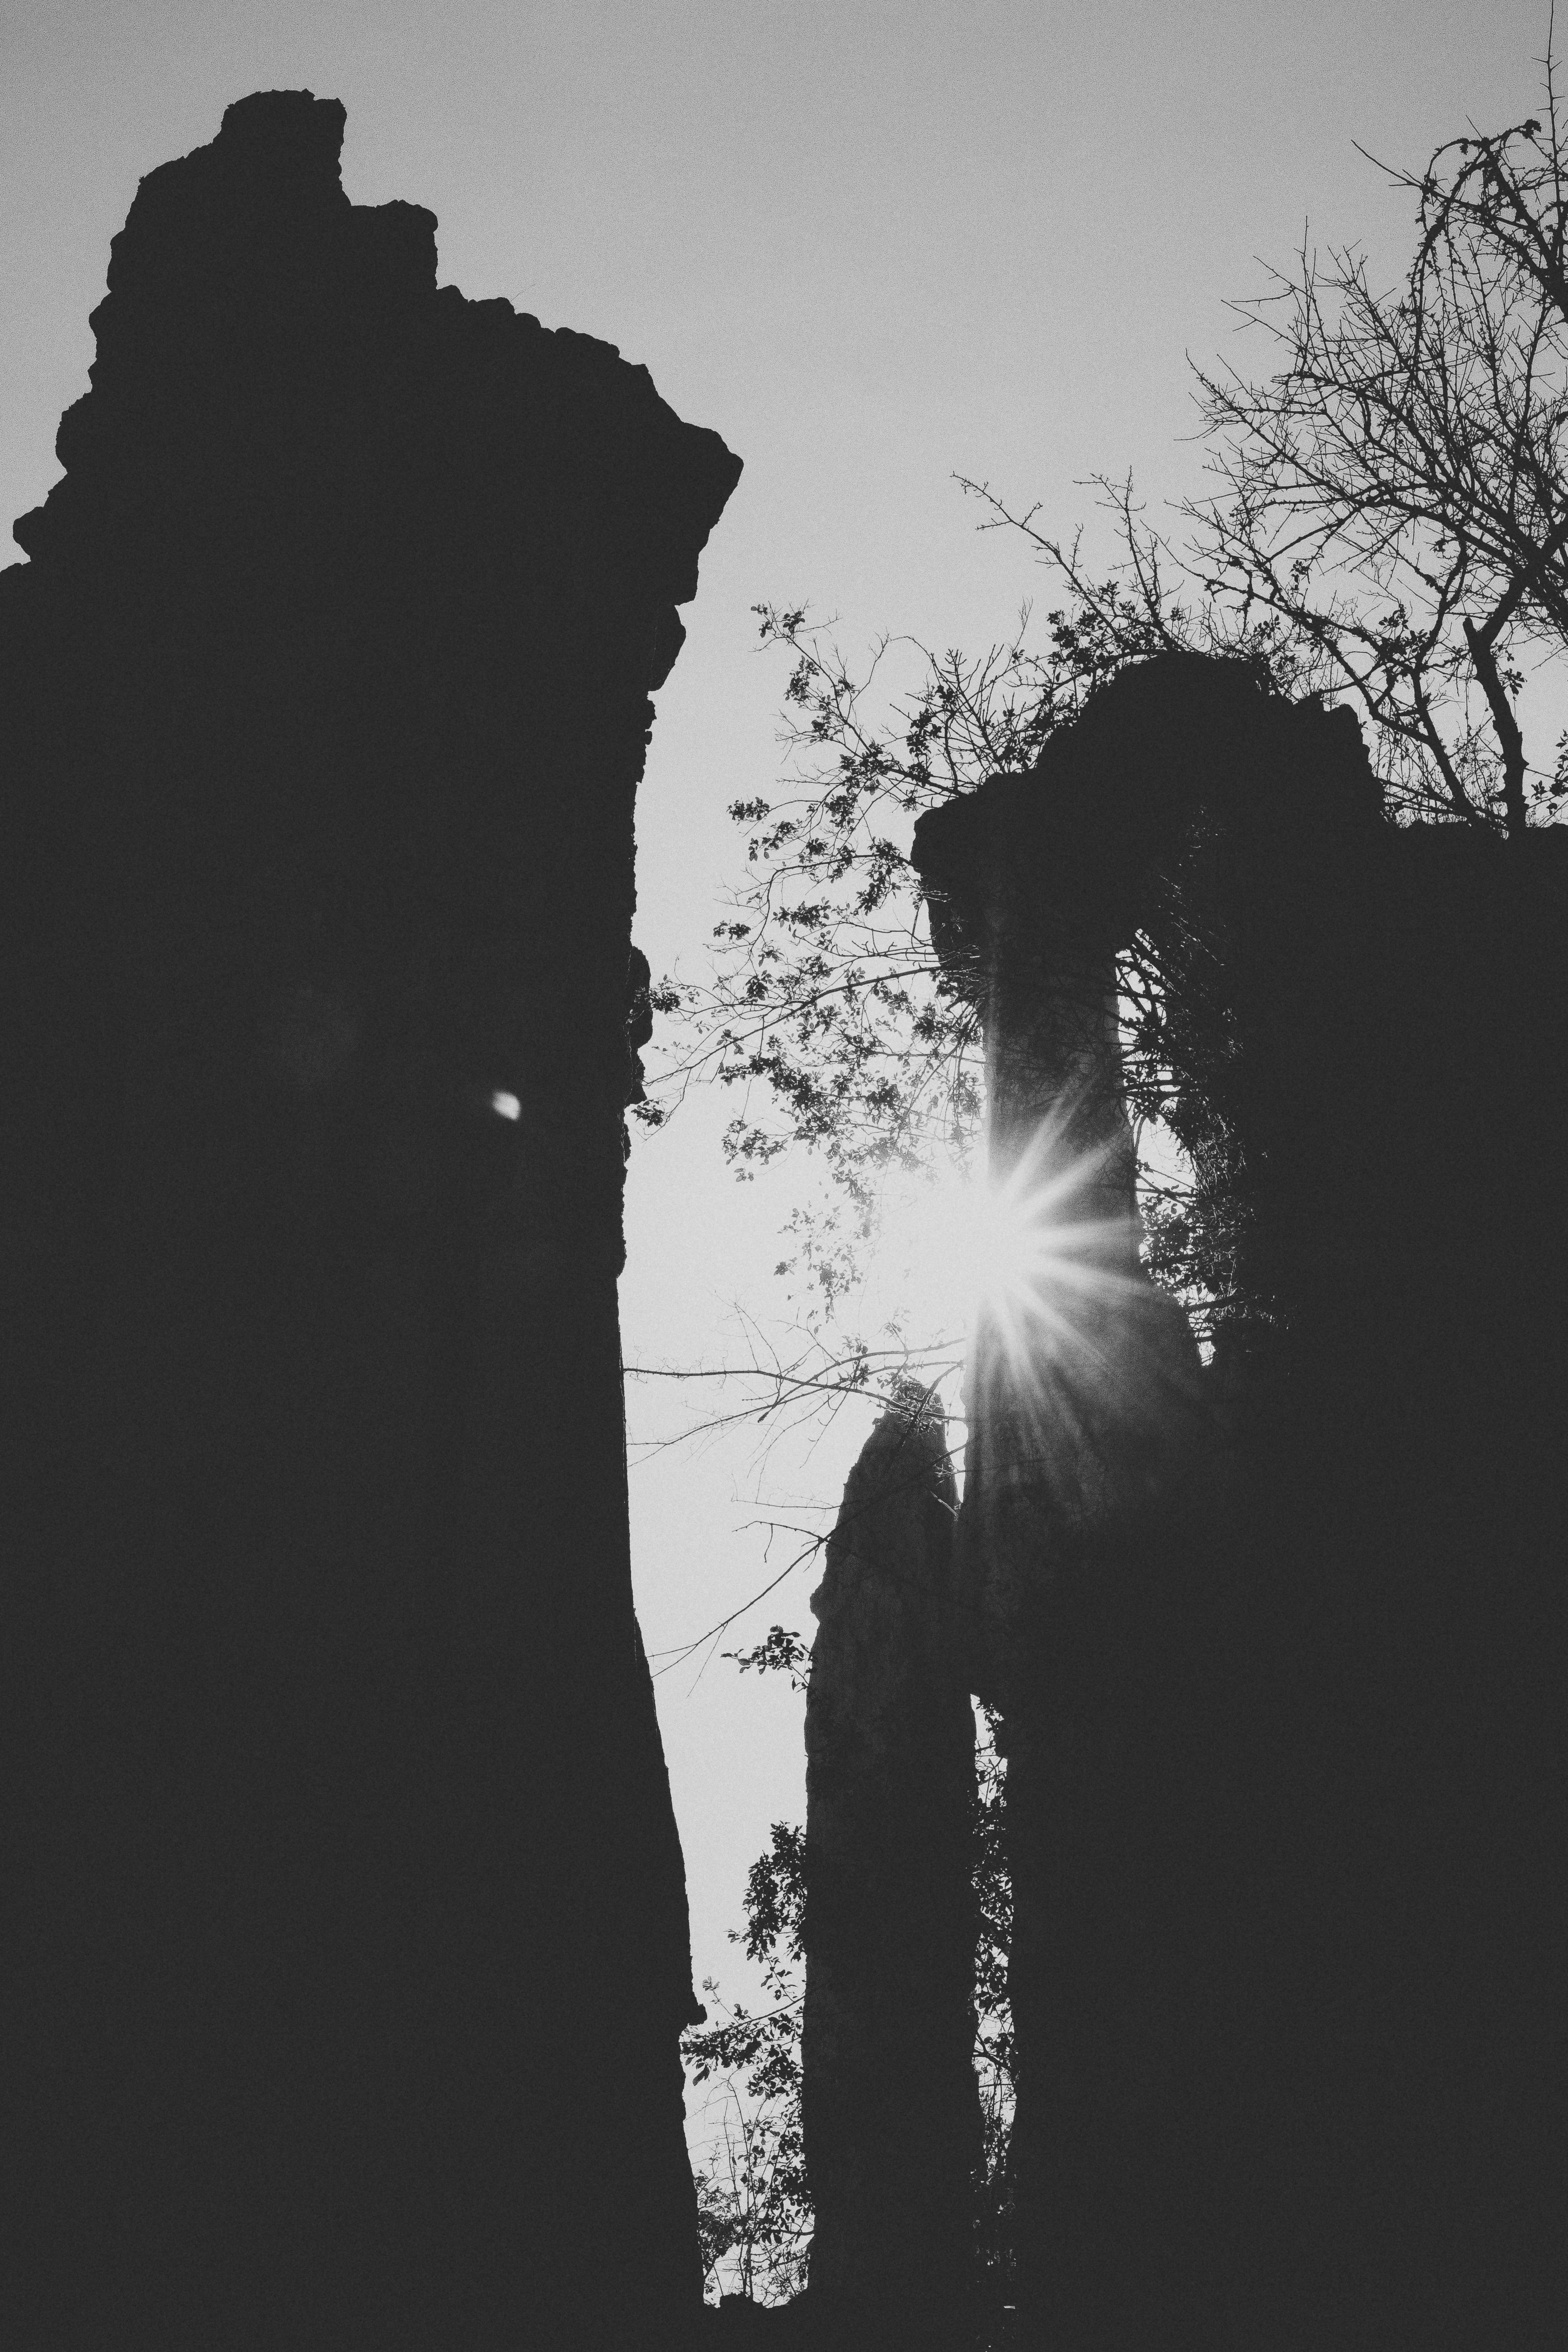
landscape, tree, silhouette, light, black and white, sun, white, valley, africa, shadow, darkness, gorge, black, monochrome, outside, art, mono, hope, licht, landschaft, kunst, graphic, sonne, tanzania, image, fuji, shape, monochrom, tansania, hoffnung, grafik, sunstar, xrpo2, monochrome photography, atmospheric phenomenon